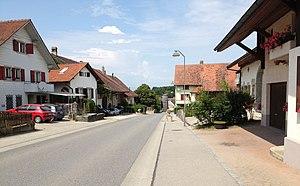
Le village de Vesin dans la commune fribourgeoise de Cugy en Suisse.
Vesin est une localité et une ancienne commune suisse du canton de Fribourg, située dans le district de la Broye.